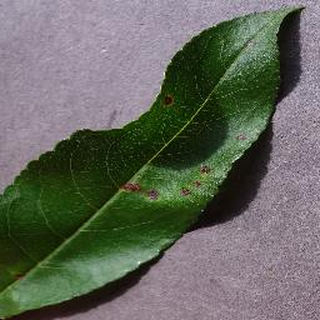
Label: peach_bacterial_spot